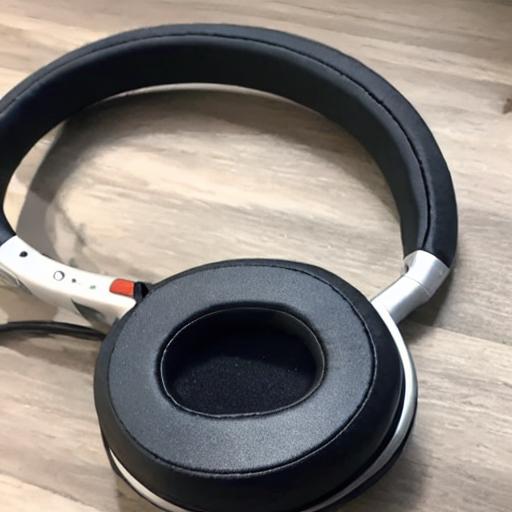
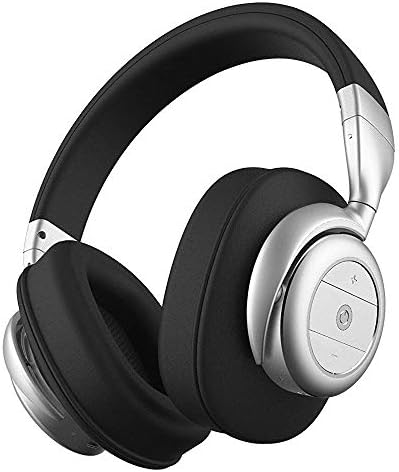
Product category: headphones
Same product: no